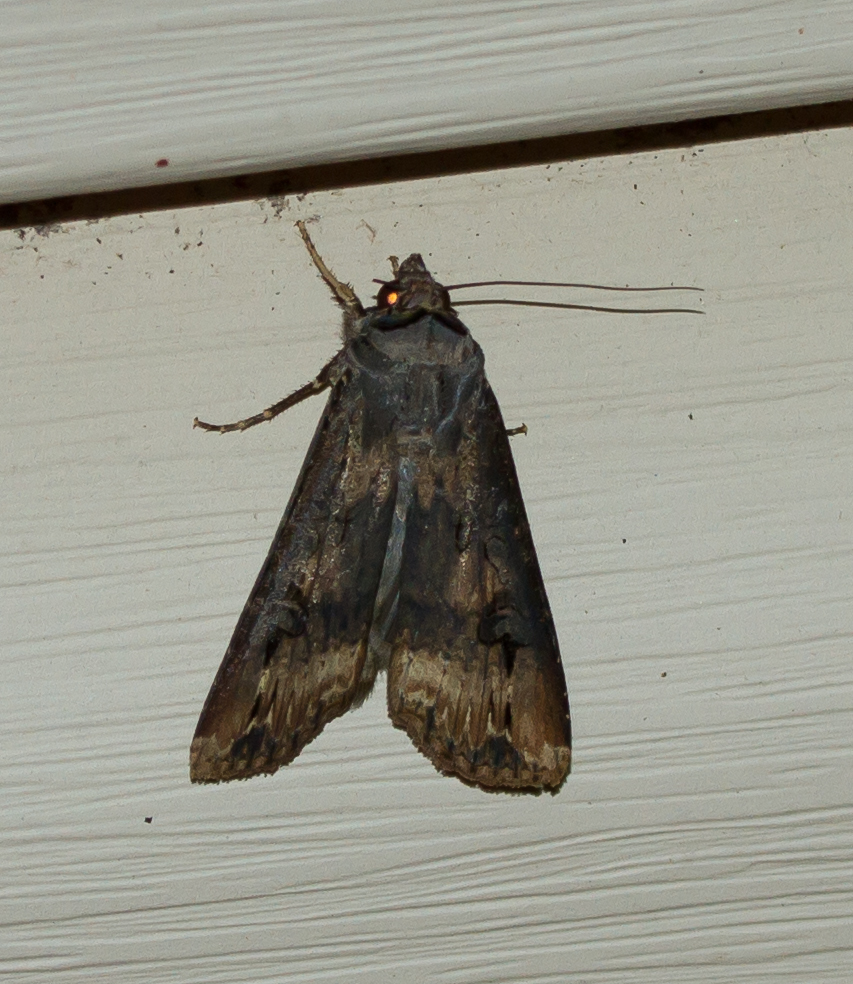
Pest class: cutworms